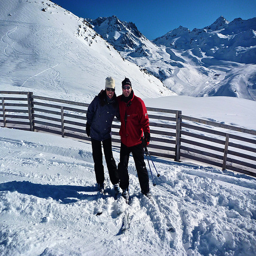
A man and a woman posing on the ski slopes.
Two skiers stand in the snow in front of a fence while mountain ranges stand off in the distance.
Two people in a snowy place near a wooden fence.
Two skiers pose for a photo in front of mountains.
A couple pose for a picture while skiing.